HSV Dealer Team

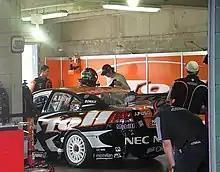
Rick Kelly at Hidden Valley Raceway in June 2007

The team won both the 2003 and 2004 Bathurst 1000 with Murphy and Rick Kelly as co-drivers. This included being a part of one of the most famous moments in Bathurst history in 2003, with Murphy setting what became known as the 'Lap of the Gods' in the Top 10 Shootout. The lap was the fastest in circuit history at the time. In winning the 2003 race, Rick Kelly became the youngest winner in the race's history.